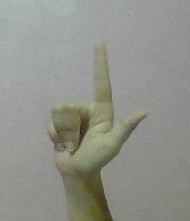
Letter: laam